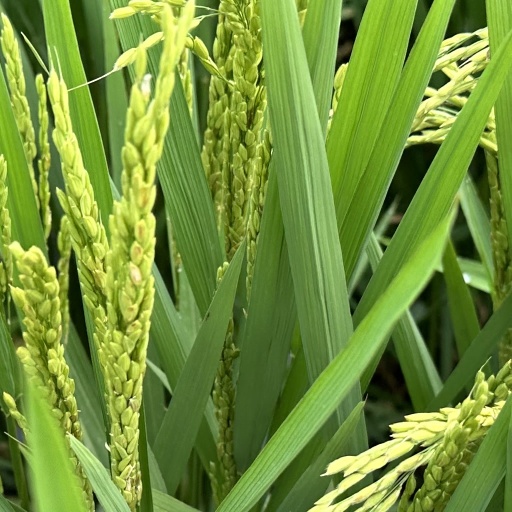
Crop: rice